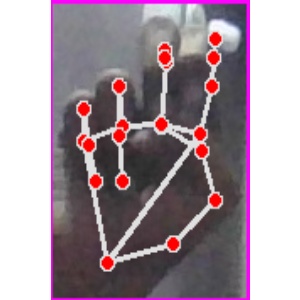
अक्षर: ह